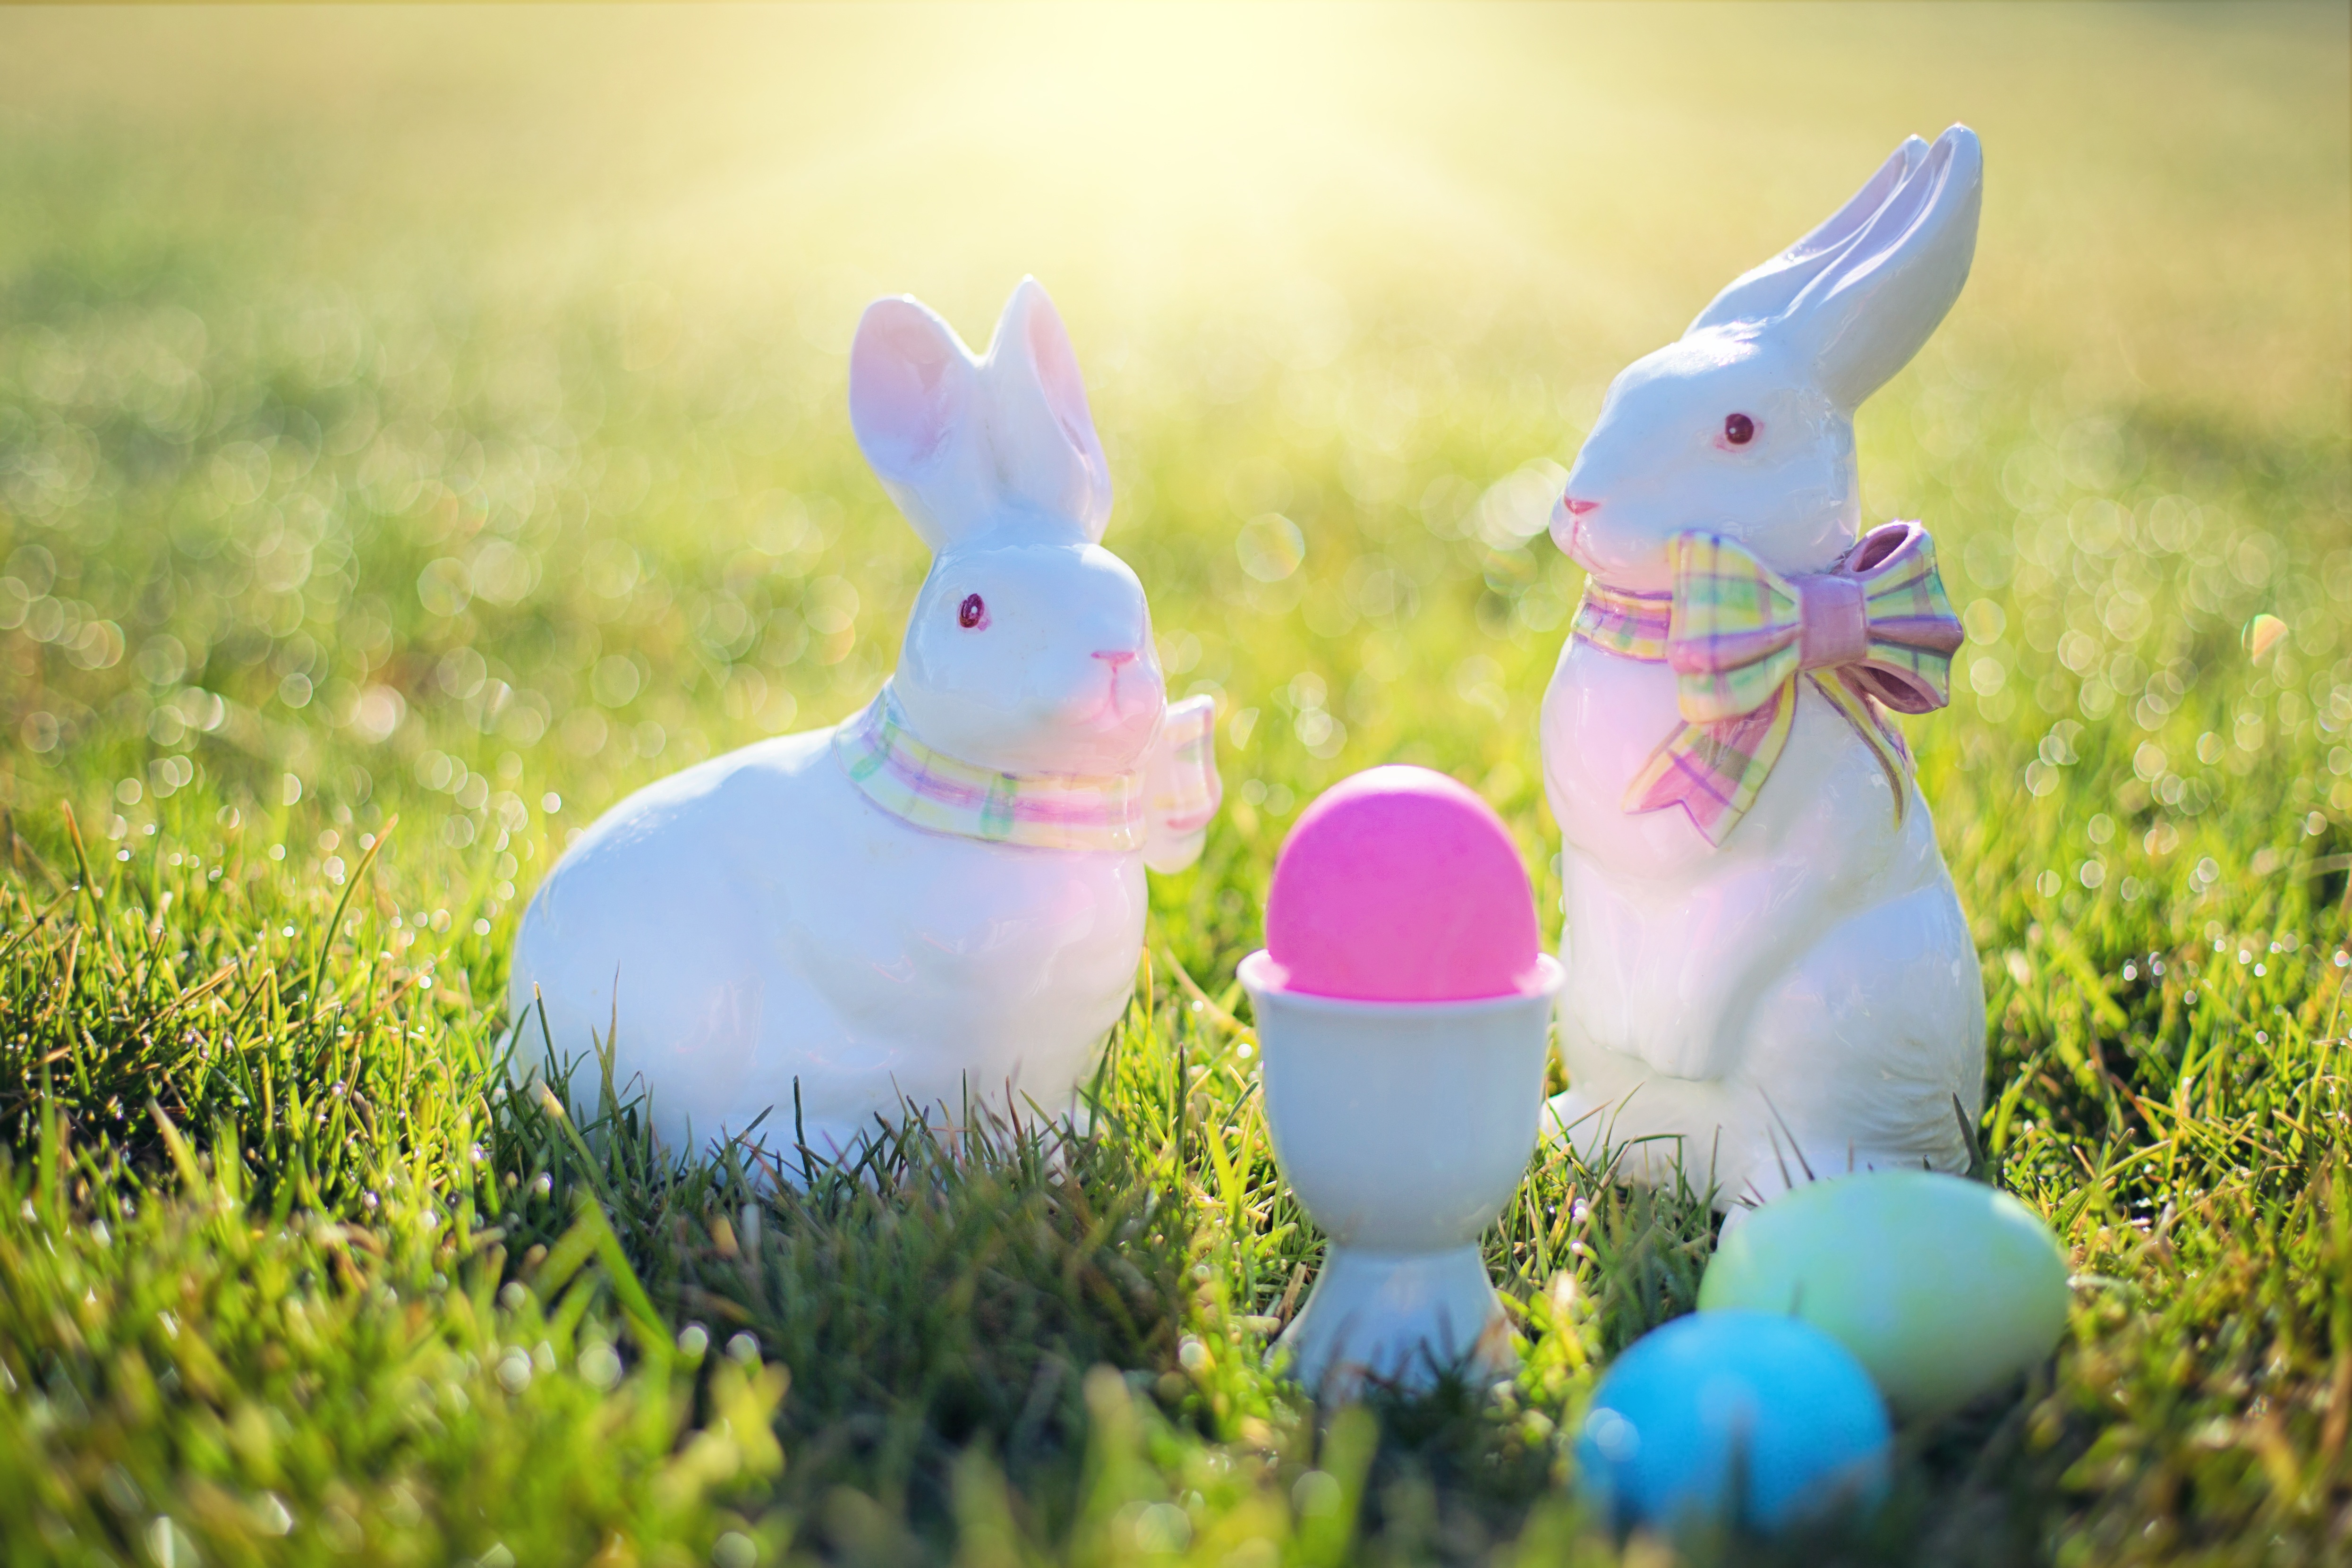
grass, lawn, meadow, flower, spring, green, holiday, colorful, toy, rabbit, easter, easter bunny, easter eggs, rabbits, easter egg, rabits and hares, easter bunnies